Answer in natural language. How many Paintings are visible in the scene? Choose between the following options: 3, 4, 0, 2 or 2
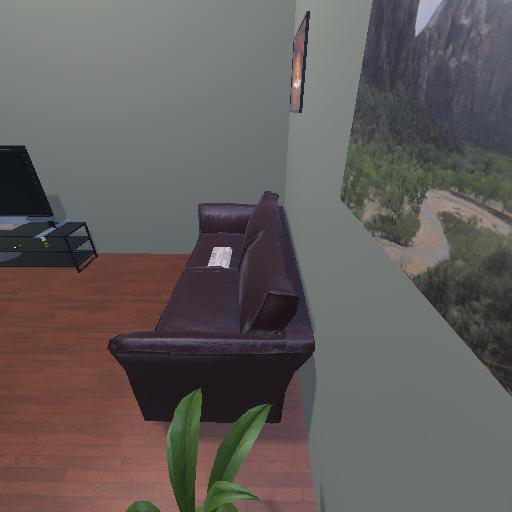
<answer>2</answer>